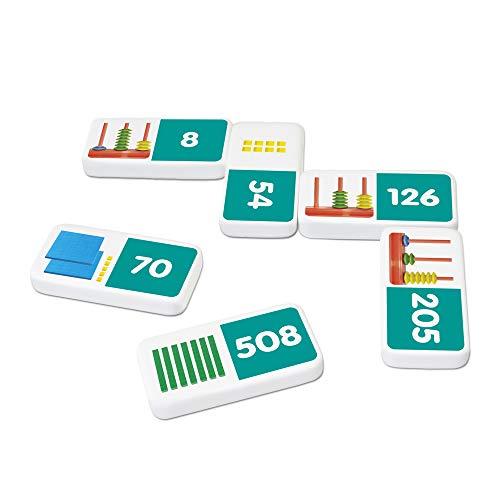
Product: Junior Learning Place Value Dominoes Educational Action Games
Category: Toys & Games | Learning & Education
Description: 28 piece set of dominoes to teach place value.
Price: $6.29
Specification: ProductDimensions:1.5x7.8x4.7inches|ItemWeight:0.8ounces|ShippingWeight:12.8ounces(Viewshippingratesandpolicies)|DomesticShipping:ItemcanbeshippedwithinU.S.|InternationalShipping:ThisitemcanbeshippedtoselectcountriesoutsideoftheU.S.LearnMore|ASIN:B077BZHCJS|Itemmodelnumber:JL489|Manufacturerrecommendedage:5-12years